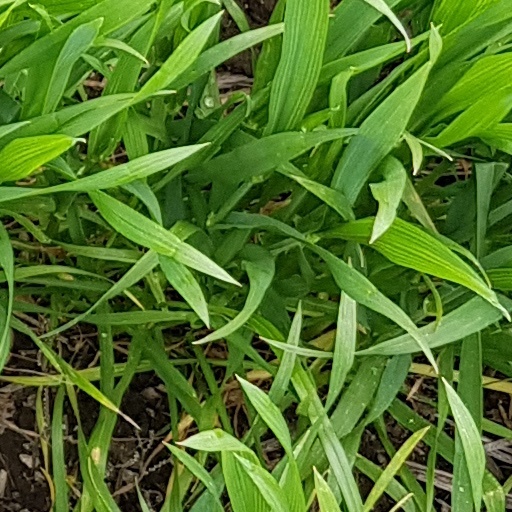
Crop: wheat